Catacombs of Commodilla

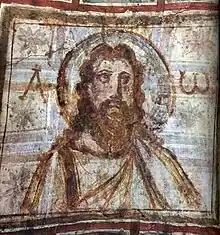
Wall painting of a bust of Christ from the Catacombs of Commodilla

The Catacombs of Commodilla or Catacombs of Felix and Adauctus is a three-level underground burial complex forming one of the catacombs of Rome. It is sited on via delle Sette Chiese, not very far from via Ostiense, in the Ostiense quartiere. One name derives from its founder or the donor of the land on which it was built, whilst the other its after the two main martyrs buried there, Felix and Adauctus.